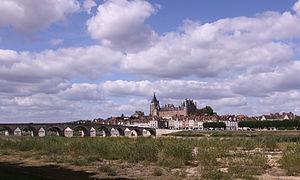
L’aire urbaine de Gien est une aire urbaine française centrée sur la ville de Gien dans le département du Loiret et la région Centre-Val de Loire.